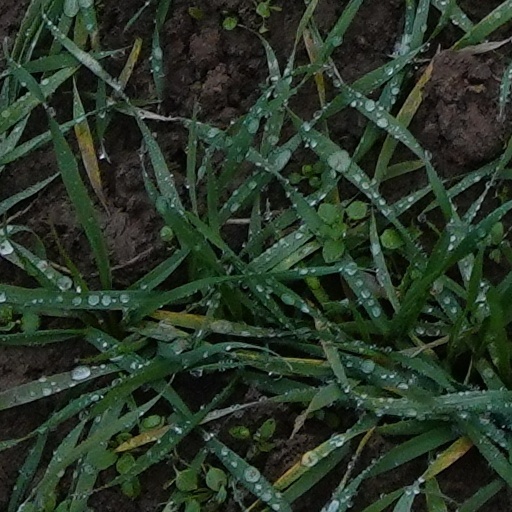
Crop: wheat